Redbournbury Mill

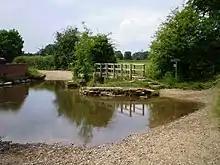
The ford by Redbournbury Mill.

Following the mention in the Domesday book, the next mention of a mill in the area was 1290 (during the Abbacy of John de Berkhamstede), during which time Chamberlain's Mill burnt down. The fire threatened all of the Manor of Redbourn, but area was protected by the local woodland. There are an increasing amount of records regarding the mill from the mid Tudor period onward; following the dissolution of the monasteries by King Henry VIII, the lands of the Abbey of St Albans, of which the mill was a part, were seized by the King. Upon his death, these lands were bequeathed to his daughter Princess Elizabeth. Upon Elizabeth's passing, the land was passed on to her successor on the throne, James I.